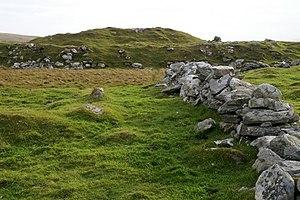
Le broch de Snabrough est un broch situé sur l'île de Unst sur l'archipel des Shetland en Écosse.